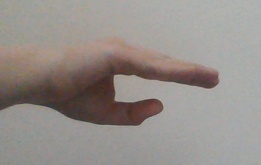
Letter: jeem